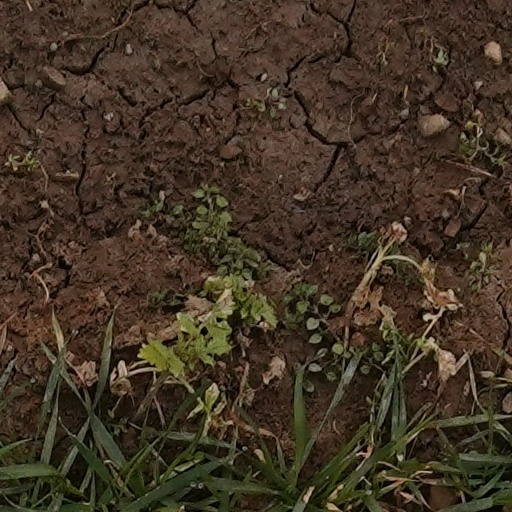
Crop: wheat